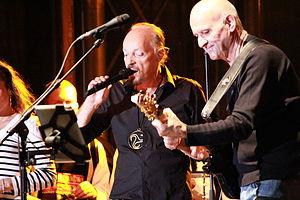
Dan Ar Braz et Alan Stivell lors de son concert inaugural de la tournée liée à la promotion de l'album Celebration, lors du Festival Interceltique de Lorient 2012.
Human~Kelt est le vingt-cinquième album original d'Alan Stivell, sorti le 26 octobre 2018 sous le label World Village distribué par PIAS. Il comporte 20 titres pour une durée totale d'une heure et quatorze minutes.
Red Cardell est un groupe de rock indépendant français, originaire de Quimper, en Bretagne. Il est formé en 1992 par Jean-Pierre Riou, Jean-Michel Moal et Ian Proërer. Après le départ de ce dernier en 2001, Manu Masko devient le batteur du groupe jusqu'en 2015.
Pop-Plinn est un air traditionnel d'une danse bretonne transformé en musique pop par Alan Stivell. La danse Plinn est une danse rapide et physique où le danseur effectue deux petits sauts en tenant le bras de ses voisins. La dañs tro plinn est issue du pays Fañch au sud des Côtes-d'Armor, qualifié de pays Plinn pour situer la danse. La musique pop issue du rock 'n' roll met plus l'accent sur les mélodies et les harmonies et désignait un rock « soft ». Alan Stivell rêvait depuis longtemps d'une passerelle entre ces deux mondes, la musique anglo-saxonne folk-rock et la musique celtique-bretonne. Il donne ainsi naissance au rock celtique.
L’Héritage des Celtes est une réunion de musiciens originaires de pays se réclamant de la tradition celtique, initiée par deux Quimpérois, le producteur Jakez Bernard et le guitariste-chanteur Dan Ar Braz. Ensemble ils jouent des musiques traditionnelles celtiques mais aussi des compositions de Dan Ar Braz, sur des arrangements rock et folk.
Dan Ar Braz [ˈdãːnː ar ˈbrɑːs], né Daniel Le Bras le 15 janvier 1949 à Quimper, Finistère, est un guitariste auteur-compositeur-interprète français d'origine et de culture bretonnes. La majeure partie de son œuvre relève de la musique celtique électrique. Bercé par les sons rock des Shadows ou des Stones, il débute dans plusieurs orchestres de bals et en tant que rockeur ou folk singer.